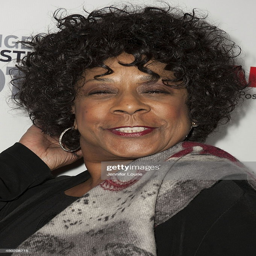
gospel artist attends the festival 's screening .